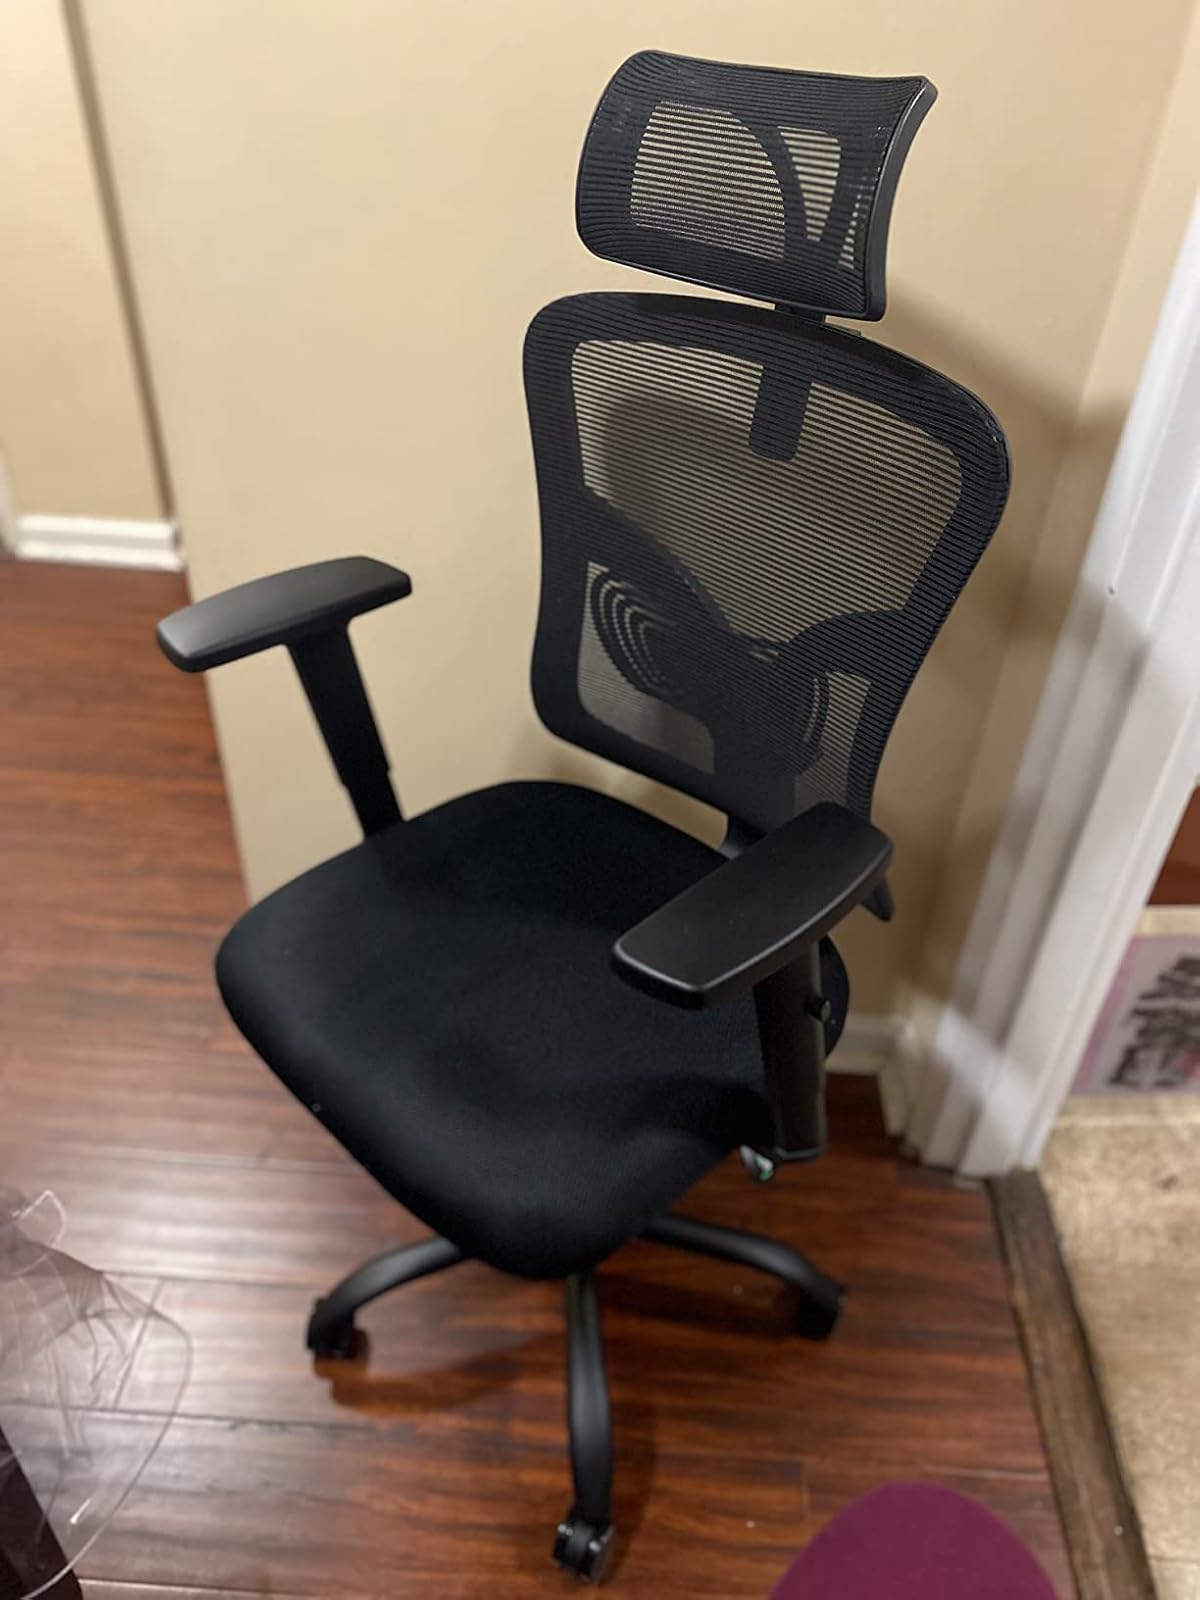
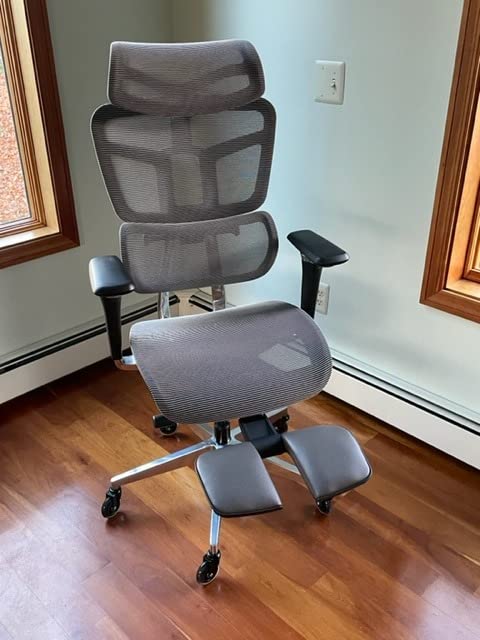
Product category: items_chair
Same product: no